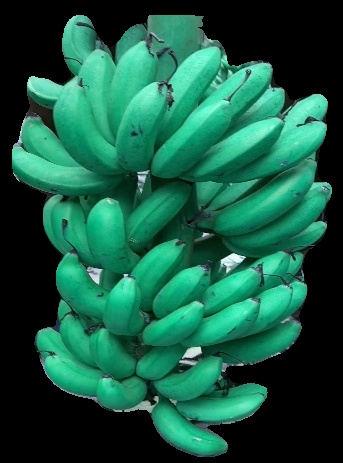
Variety: rasbale
Grade: grade1